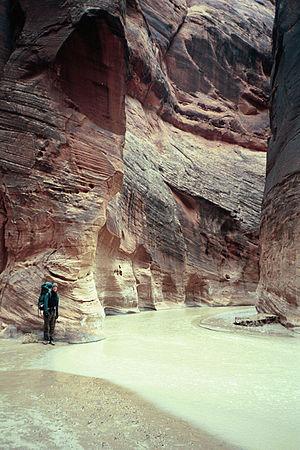
La rivière Paria est une rivière de l'Utah et de l'Arizona aux États-Unis, affluent du fleuve Colorado et dont le cours emprunte d'étroits canyons au cœur d'une zone désertique.